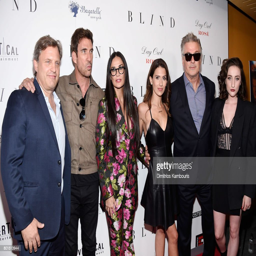
film producer , actor , actor , person , actor and person attend the premiere .